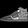
Label: Sneaker